Elysium quadrangle

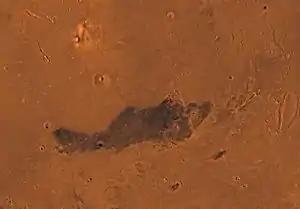
Image of the Elysium Quadrangle (MC-15). The north includes relatively smooth lowland plains. Elysium Mons and Albor Tholus are in the northwest and Orcus Patera is in the east.

The Elysium quadrangle is one of a series of 30 quadrangle maps of Mars used by the United States Geological Survey (USGS) Astrogeology Research Program. The Elysium quadrangle is also referred to as MC-15 (Mars Chart-15).